Trigonostigma somphongsi

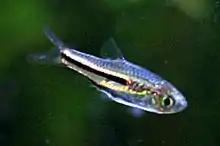
"Trigonostigma somphongsi"

"Trigonostigma somphongsi" is probably endemic to the lower Mae Klong Basin near Ratchaburi Province, its type locality being given as only 'Thailand'. "Balantiocheilos melanopterus" and "Ambastaia sidthimunki", two other species originally found in the area have been extirpated due to the modification of river habitats. This species most likely prefers deeply vegetated (therefore dark) river habitats of a neutral to weakly acidic pH, obstructed by organic materials that exude tannin in decomposition.